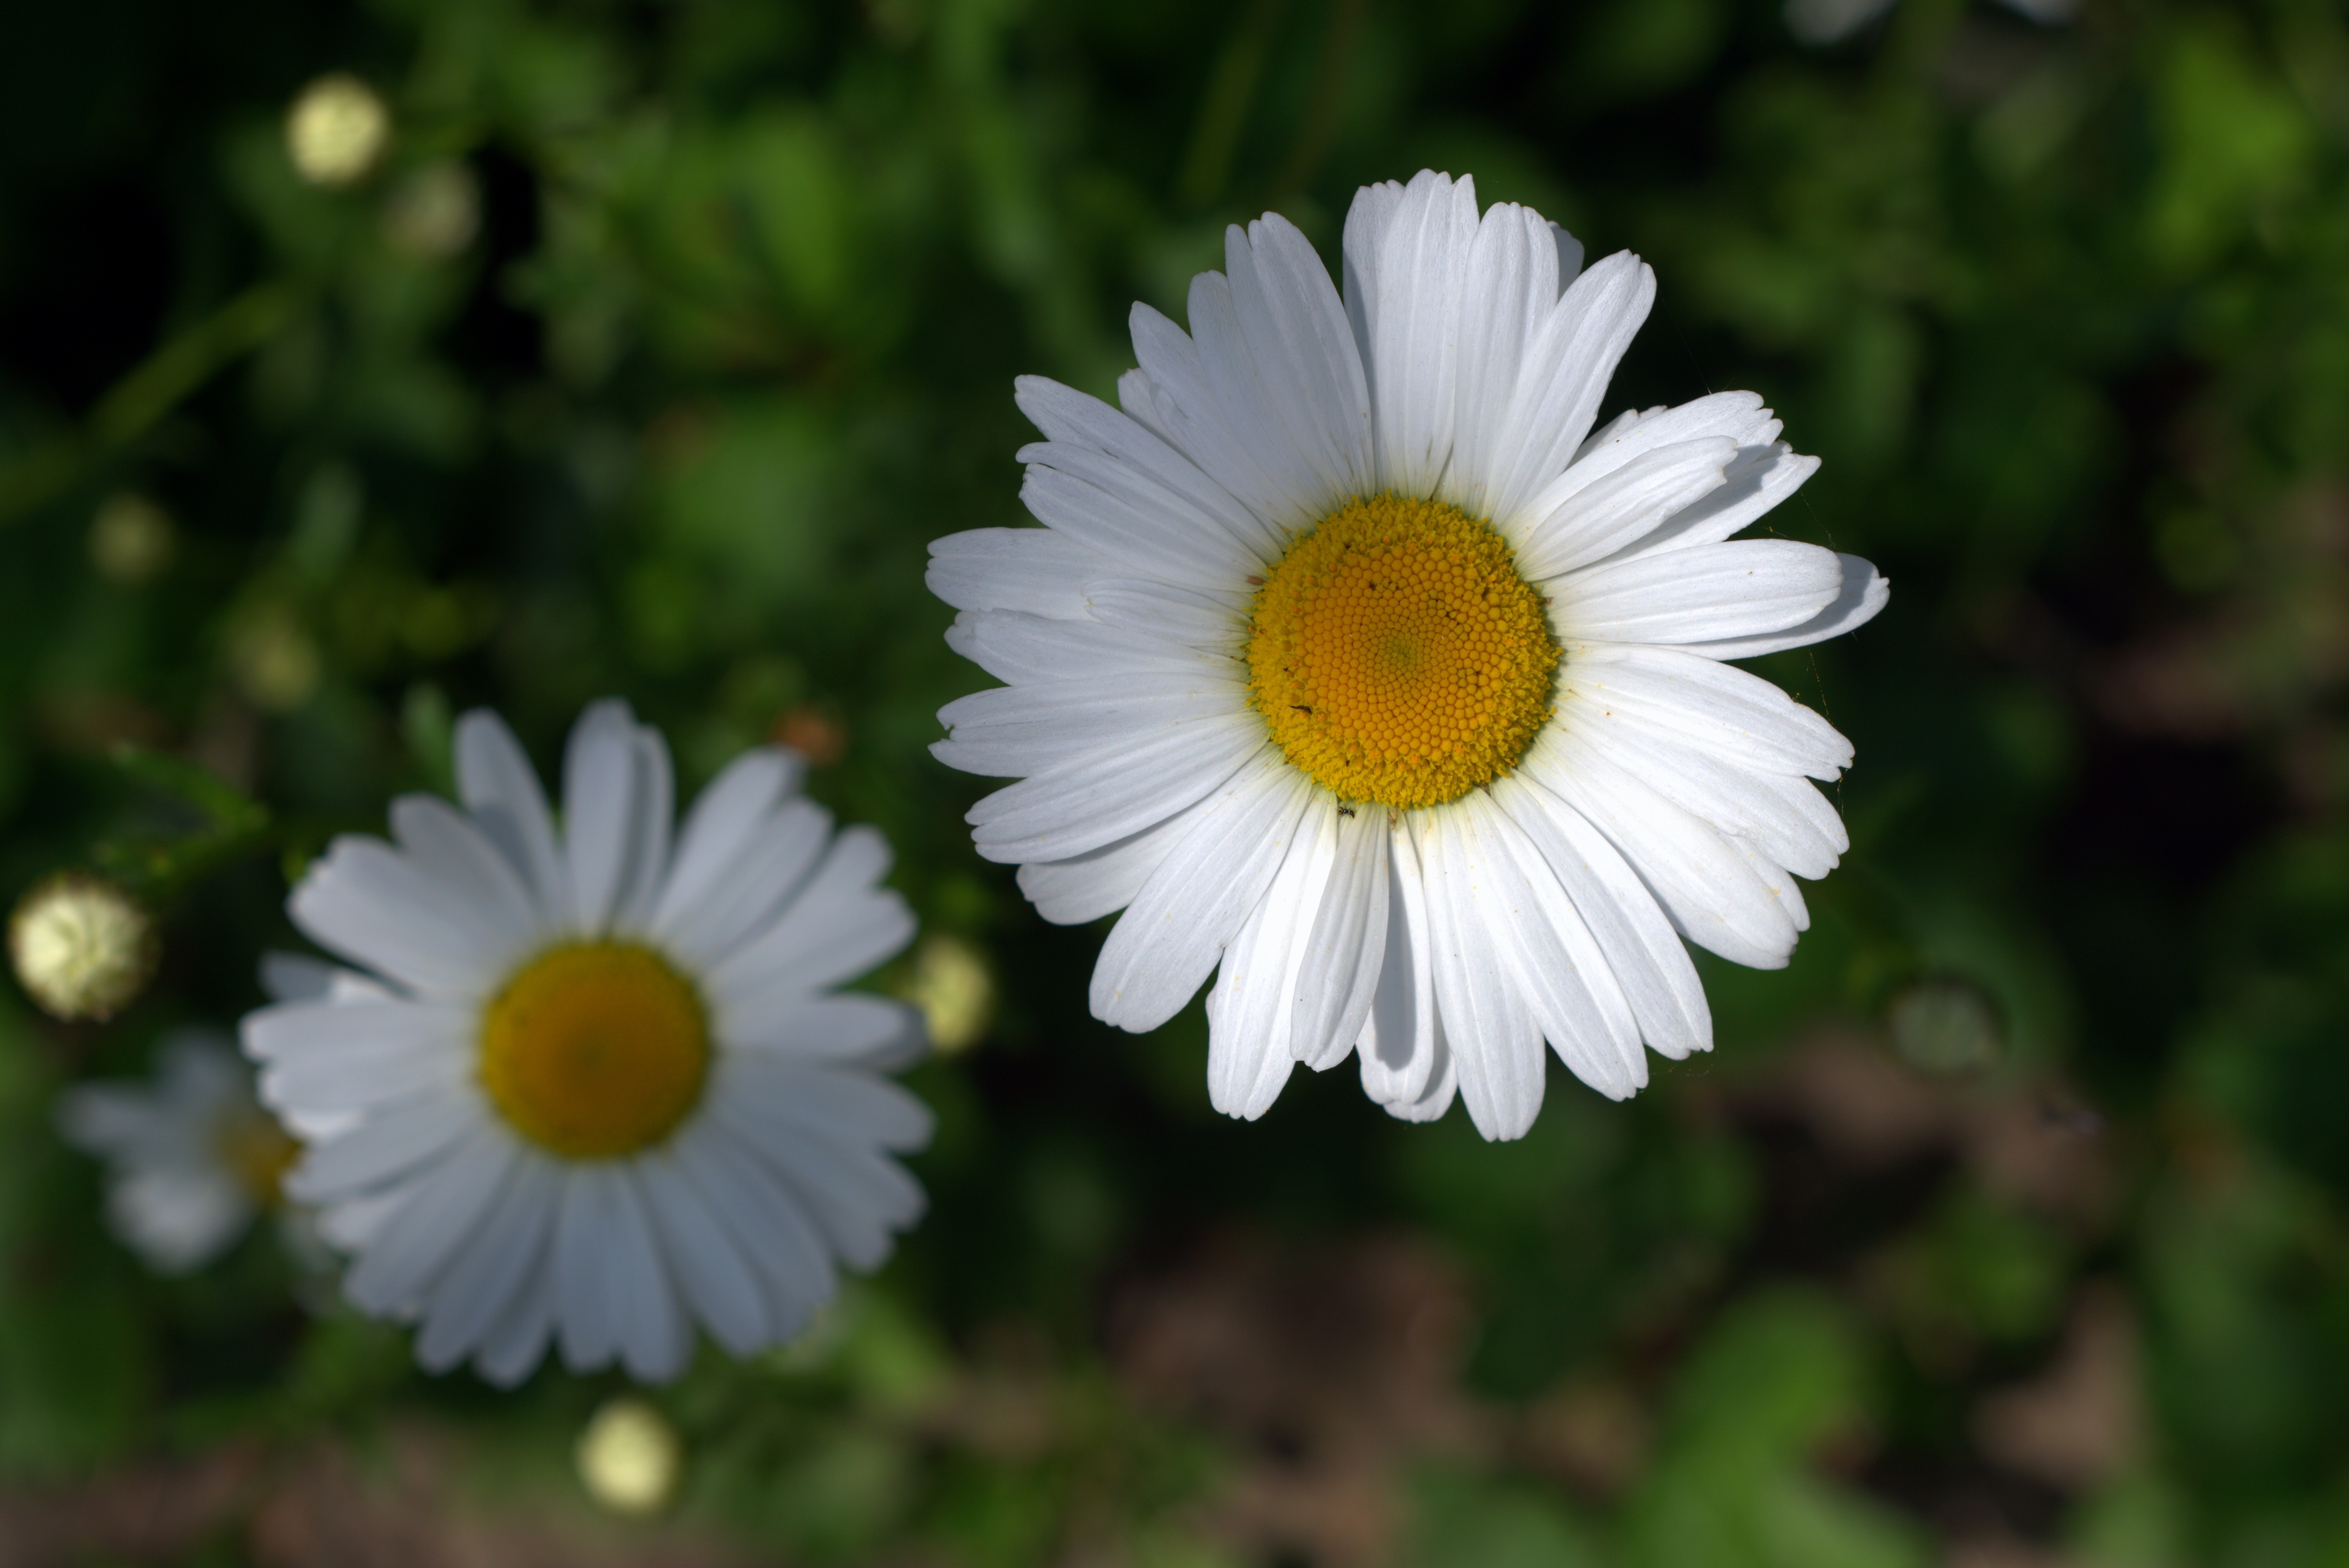
nature, plant, white, flower, petal, daisy, botany, yellow, garden, closeup, flora, plants, wildflower, close up, daisies, blooms, stamens, macro photography, flowering plant, daisy family, summer flower, white flakes, oxeye daisy, annual plant, plant stem, land plant, chamaemelum nobile, marguerite daisy